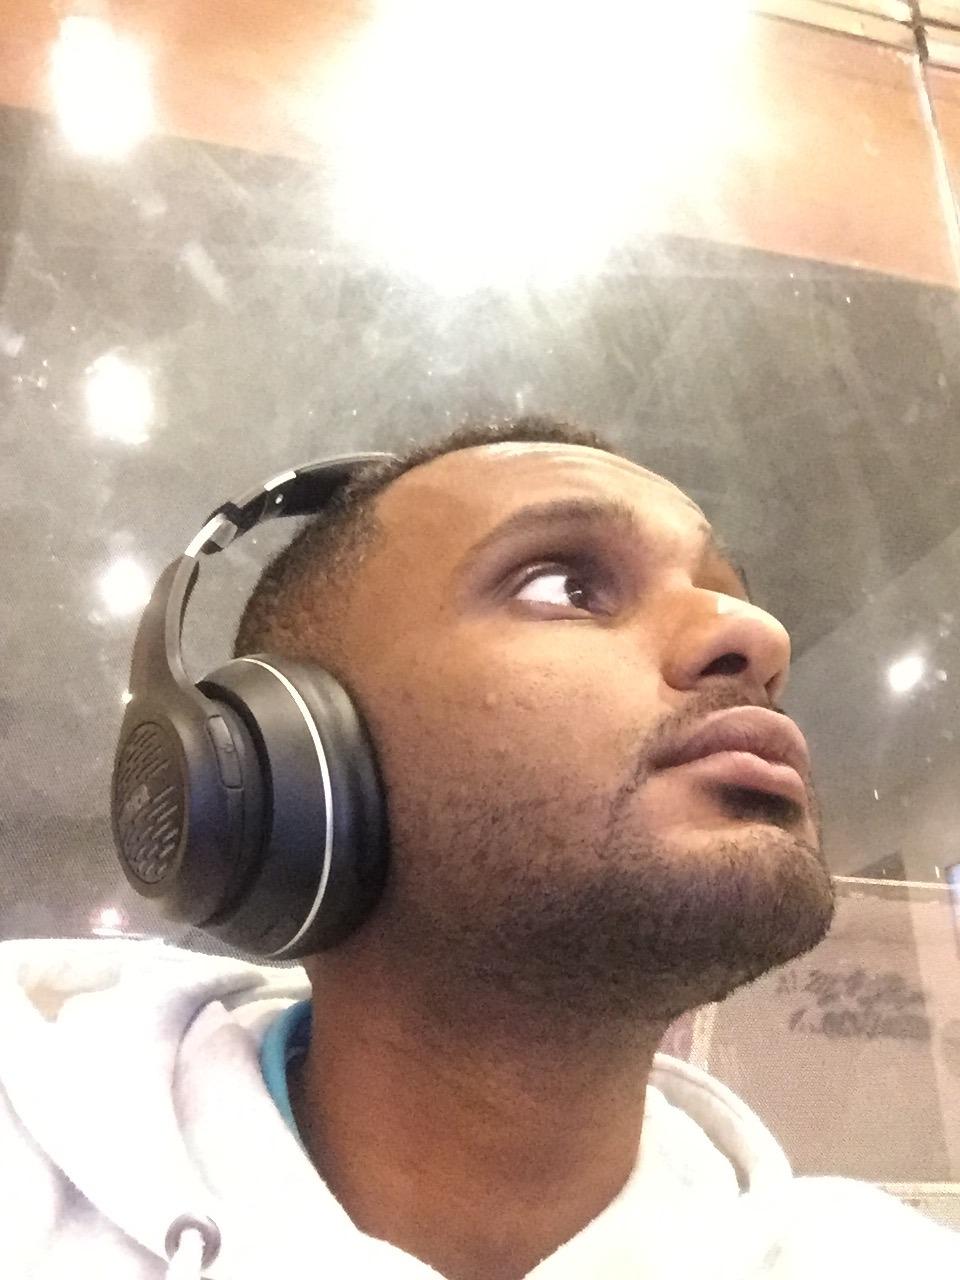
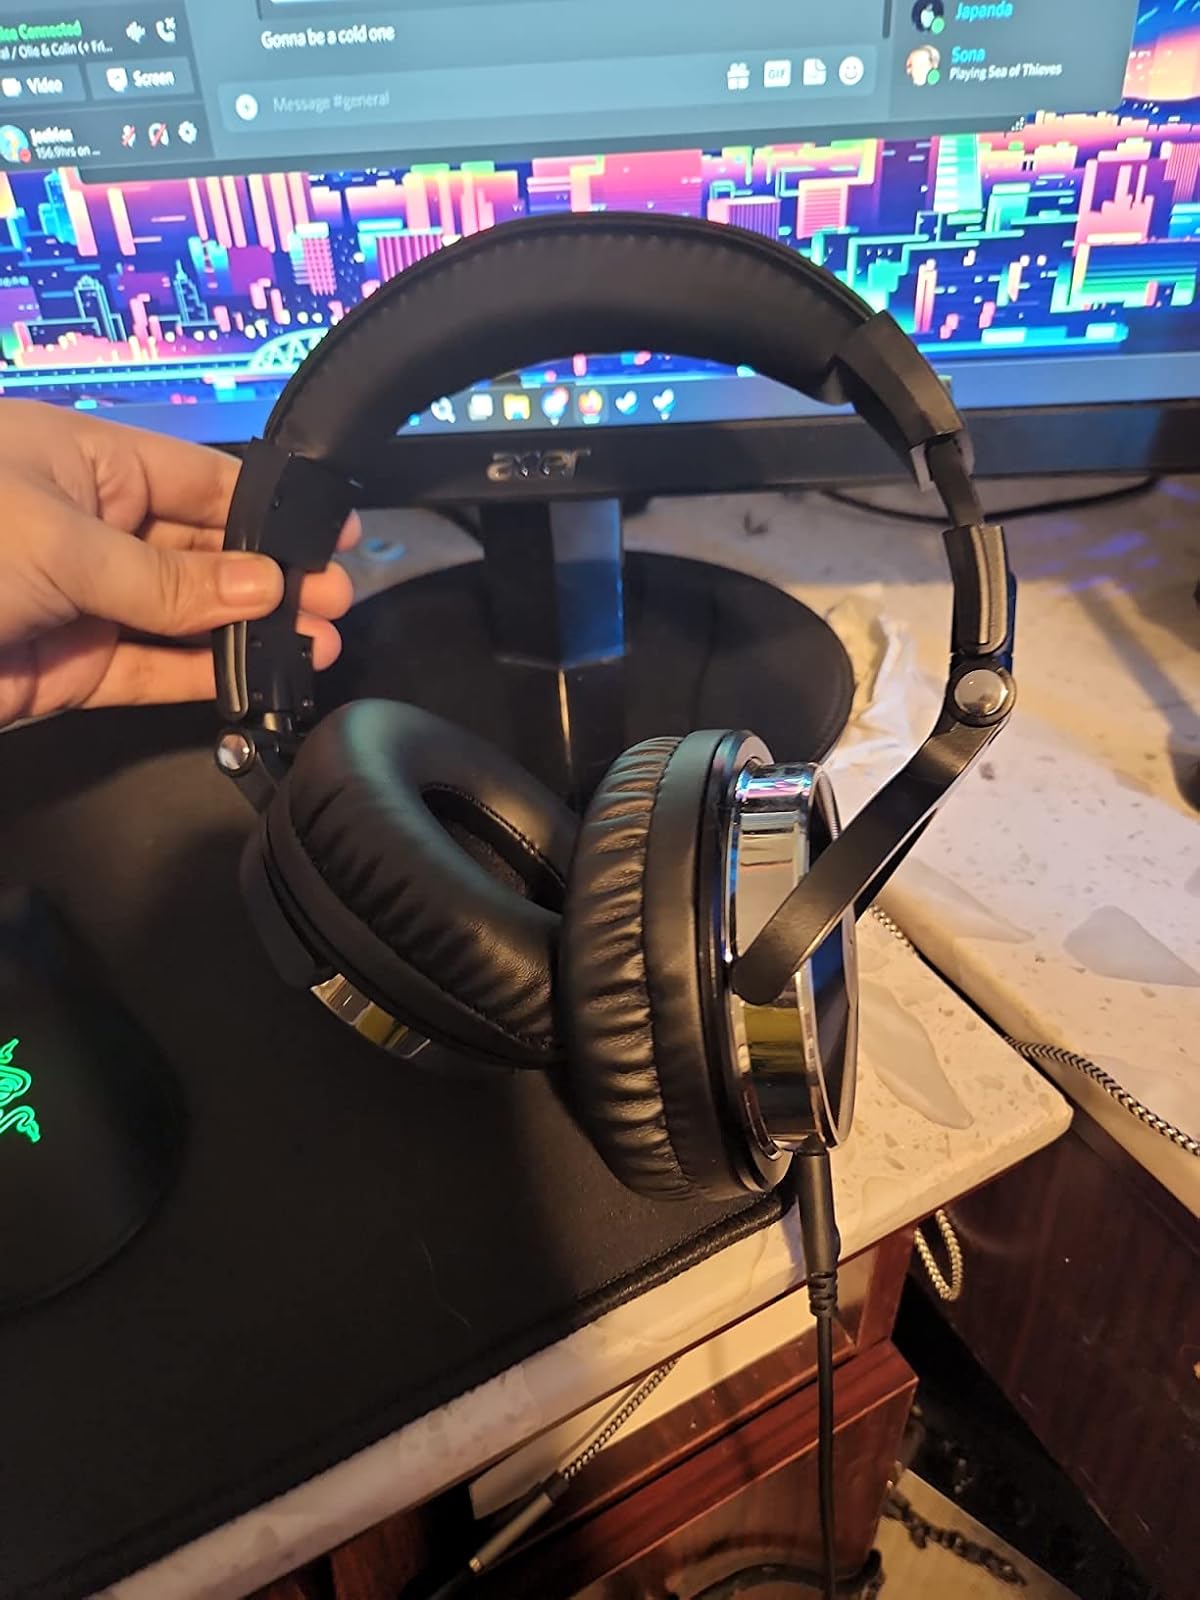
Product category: headphones
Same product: no